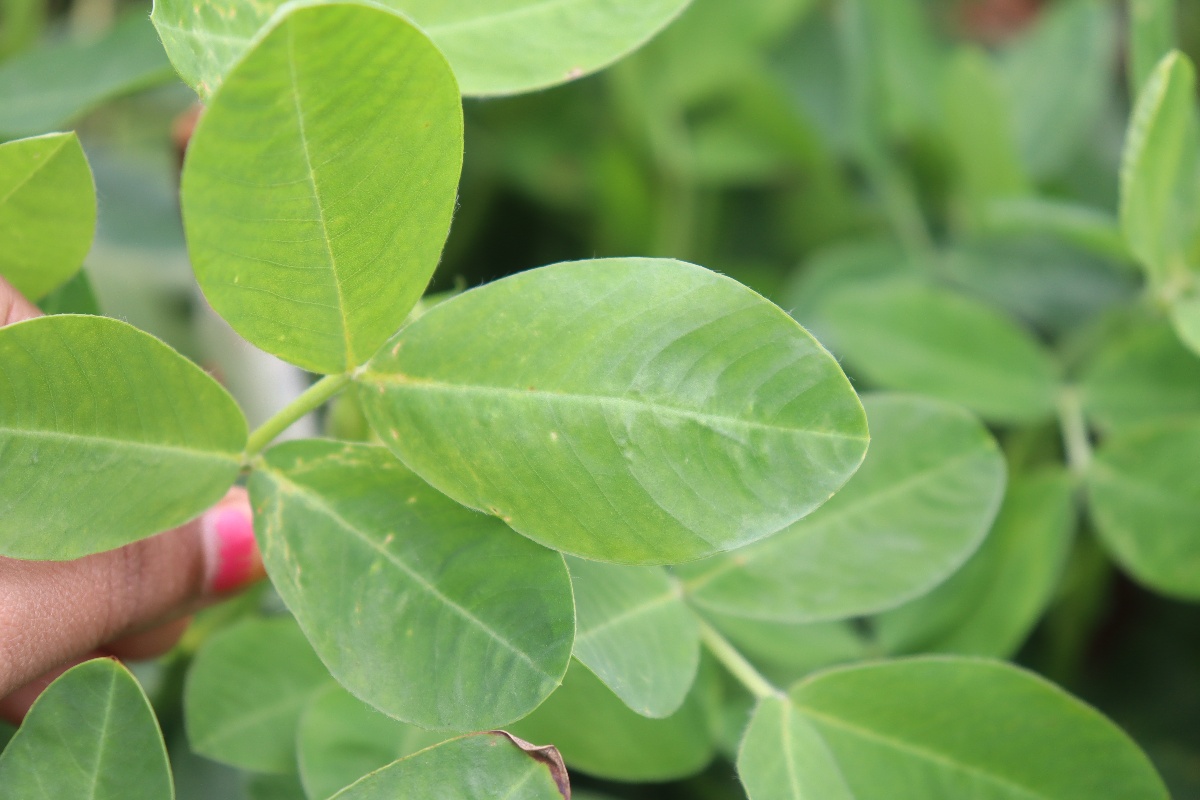
Label: early_leaf_spot